René Mouchotte

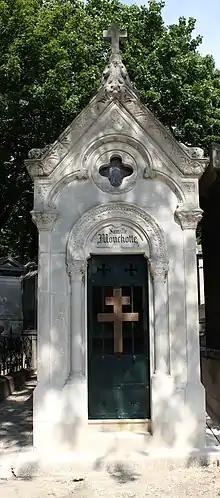
Mouchotte's tomb at Père Lachaise Cemetery in Paris

Finally, he took command of No. 341 Squadron RAF ("Groupe de Chasse n° 3/2 "Alsace"") with the Biggin Hill Wing. On 15 May 1943, S/L 'Jack' Charles (611 squadron) and Mouchotte both destroyed an Fw 190 of I./JG 2, as the Biggin Hill Wing's 999th and 1,000th kill claim.